Superman (comic strip)

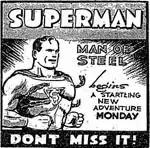
Ad announcing the beginning of the "Superman" strip.

Superman was a daily newspaper comic strip which began on January 16, 1939, and a separate Sunday strip was added on November 5, 1939. These strips ran continuously until May 1966. In 1941, the McClure Syndicate had placed the strip in hundreds of newspapers. At its peak, the strip, featuring Superman, was in over 300 daily newspapers and 90 Sunday papers, with a readership of over 20 million. A spin-off, Lois Lane, Girl Reporter, ran irregularly between 1943 and 1944.